United States Post Office and Courthouse (Meridian, Mississippi)

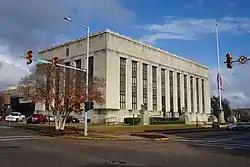
Post Office-Courthouse in 2018

The United States Post Office and Courthouse in Meridian, Mississippi was built in 1933. It was listed on the National Register of Historic Places in 1984. It is a three-story limestone building built in a classical Art Deco style which was home to Meridian's main post office and a federal courthouse from its construction in 1933 until 2012 when the federal courthouse was closed due to budget cuts. The building itself is still open and still houses the post office.